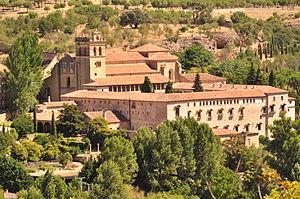
Ségovie est une commune de la communauté autonome de Castille-et-León en Espagne. C'est la capitale de la province de Ségovie. Elle se trouve à une heure de route de Madrid, au confluent des rivières Eresma et Clamores, au pied de la sierra de Guadarrama.